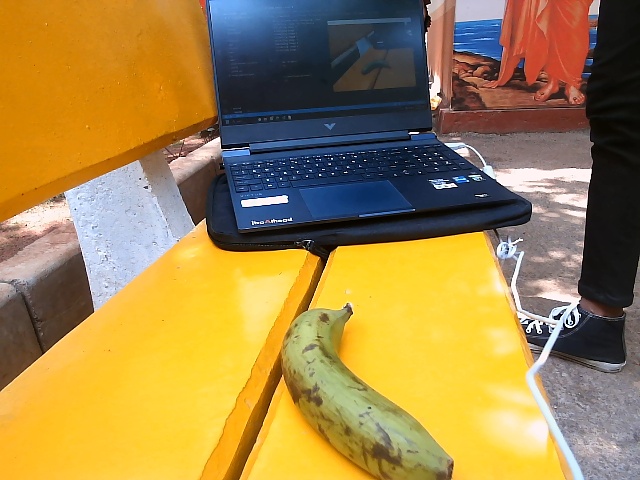
Label: Raw_Banana